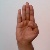
The image shows a hand gesture representing the letter 'B' in Indian Sign Language.